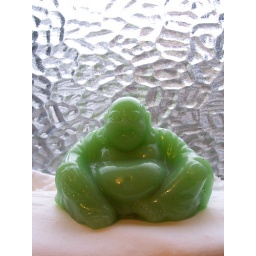
this little guy sits on the window sill in my bathroom